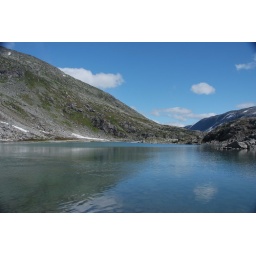
View from &amp;quot;Gamle Strynefjellsvegen&amp;quot; (the old road over the mountain at Stryn).Between Stryn and Grotli, Norway.